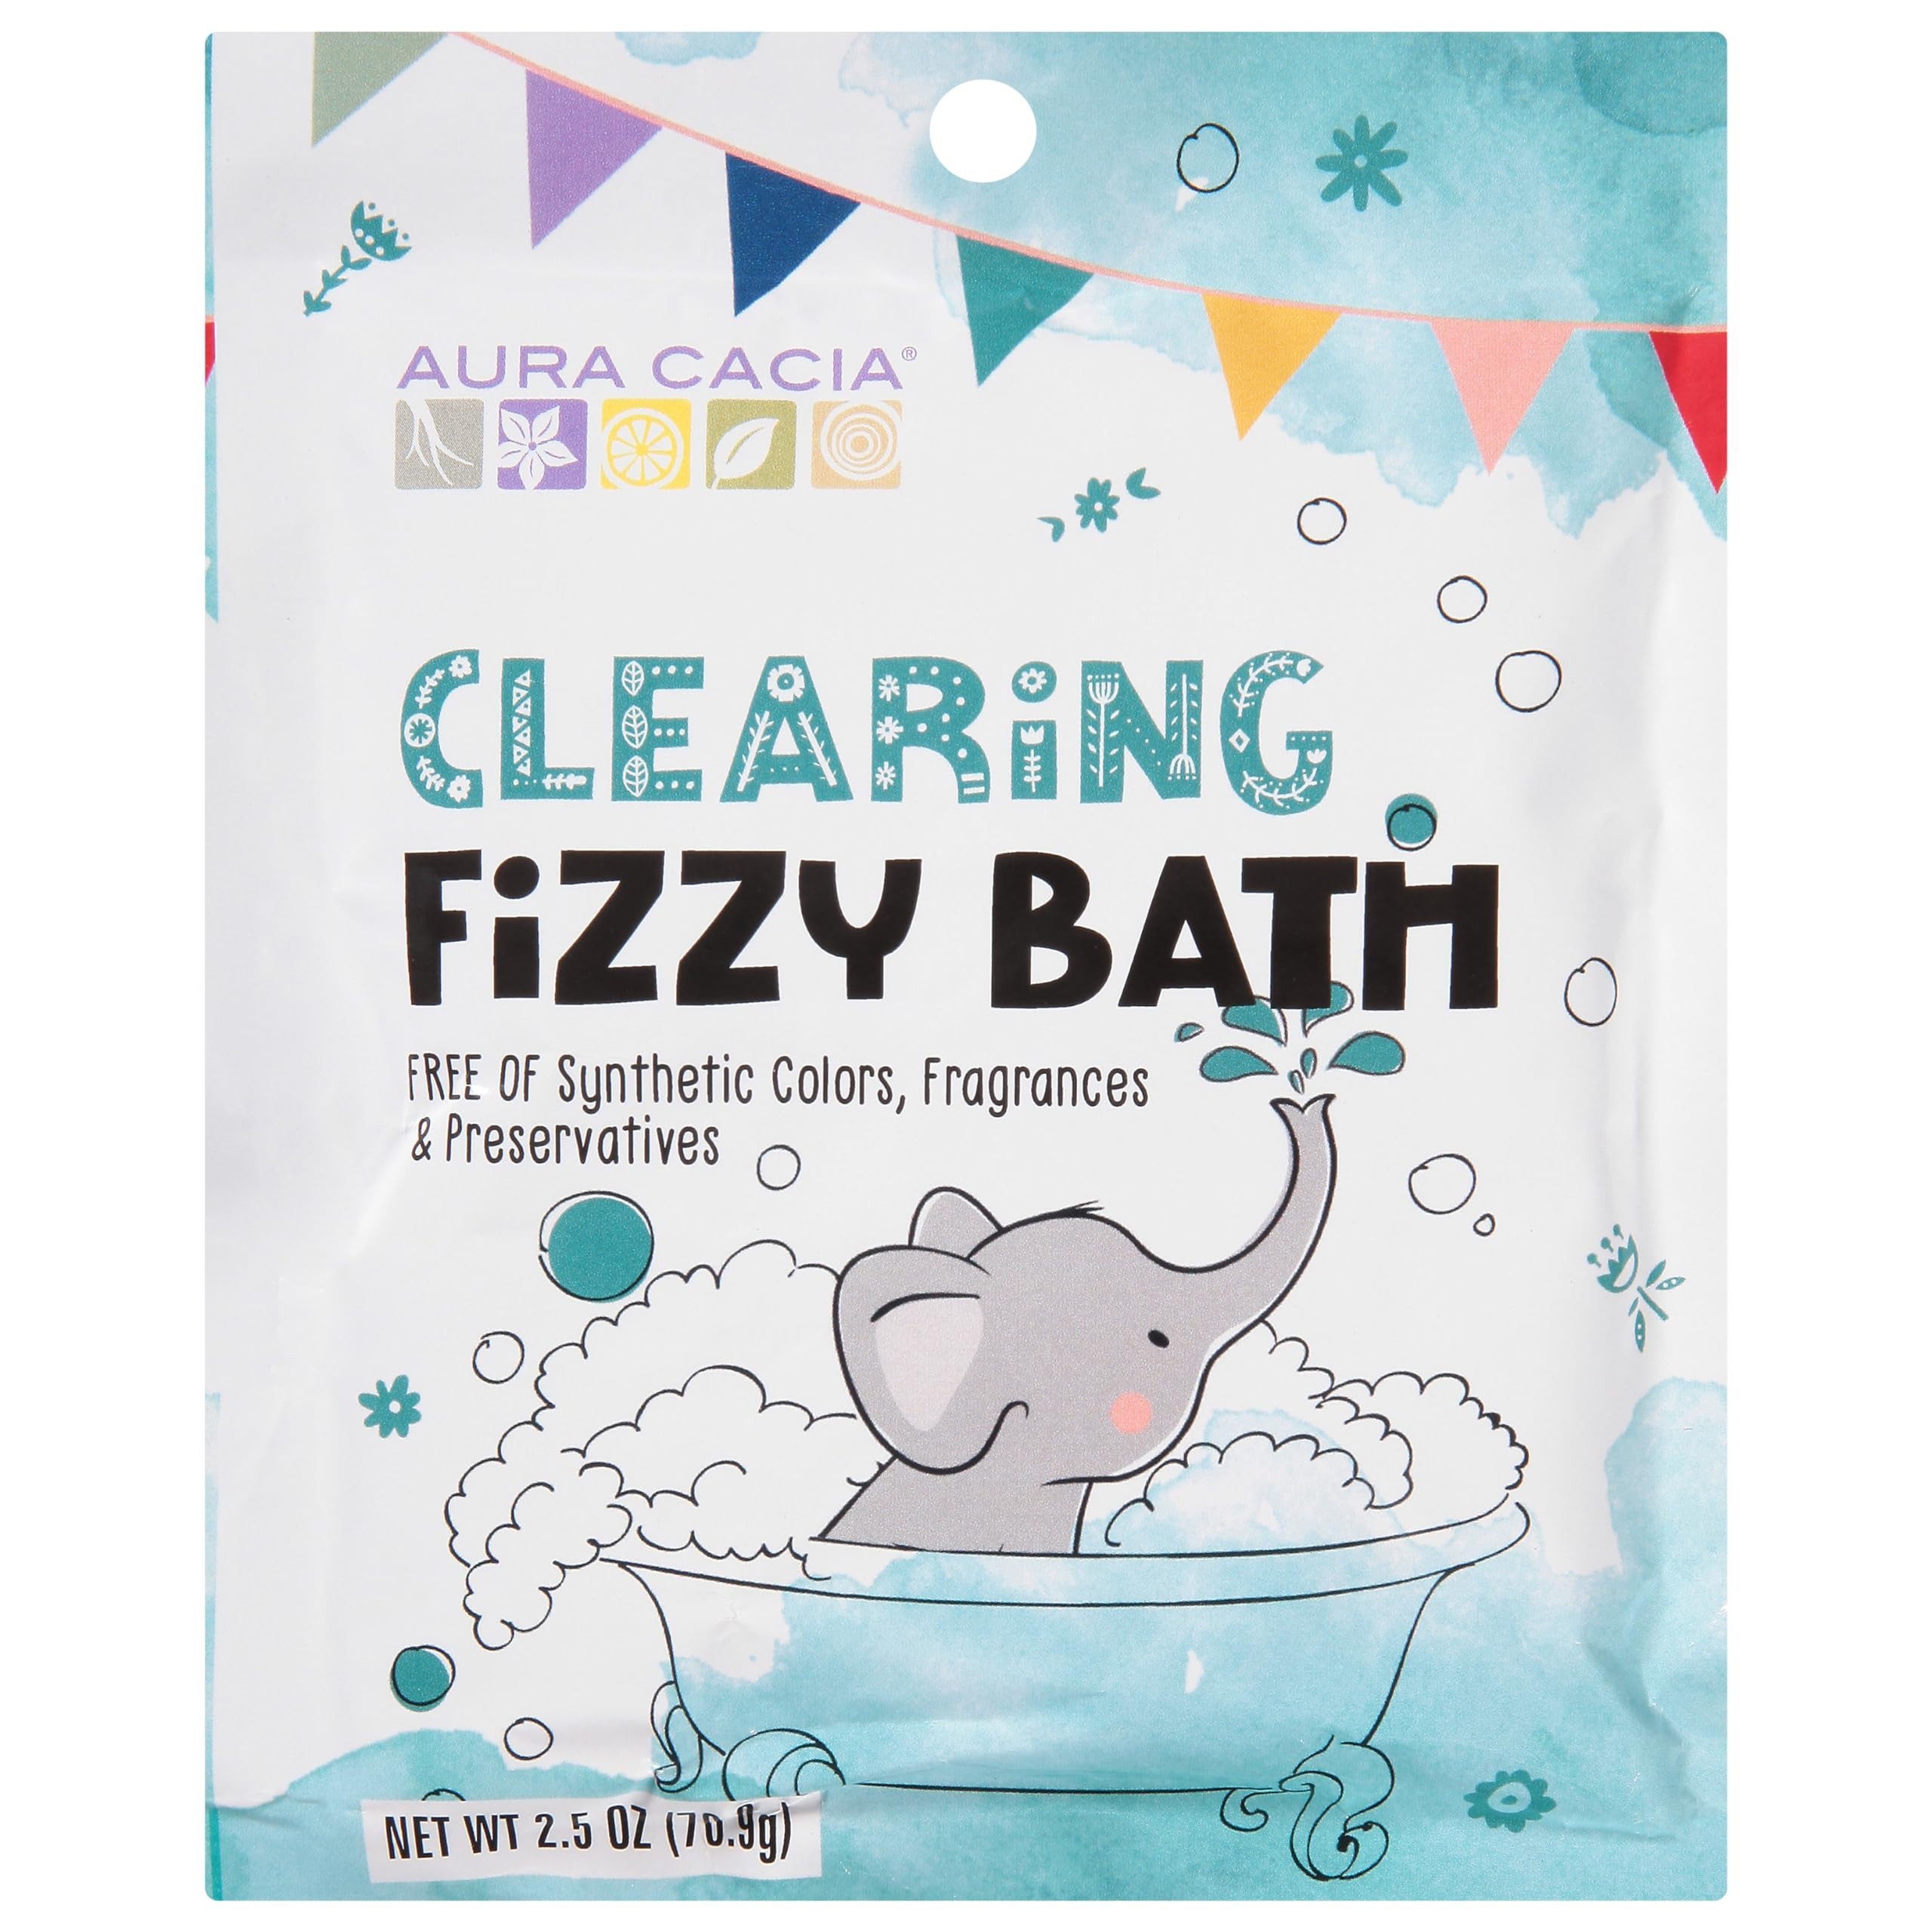
Item Name: BATH BOMB KIDS CLEARING
Bullet Point: Great Product
Value: 1.0
Unit: Ounce

Price: 2.89